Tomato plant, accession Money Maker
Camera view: horizontal (90 deg, fisheye); turntable rotation: 60 degrees
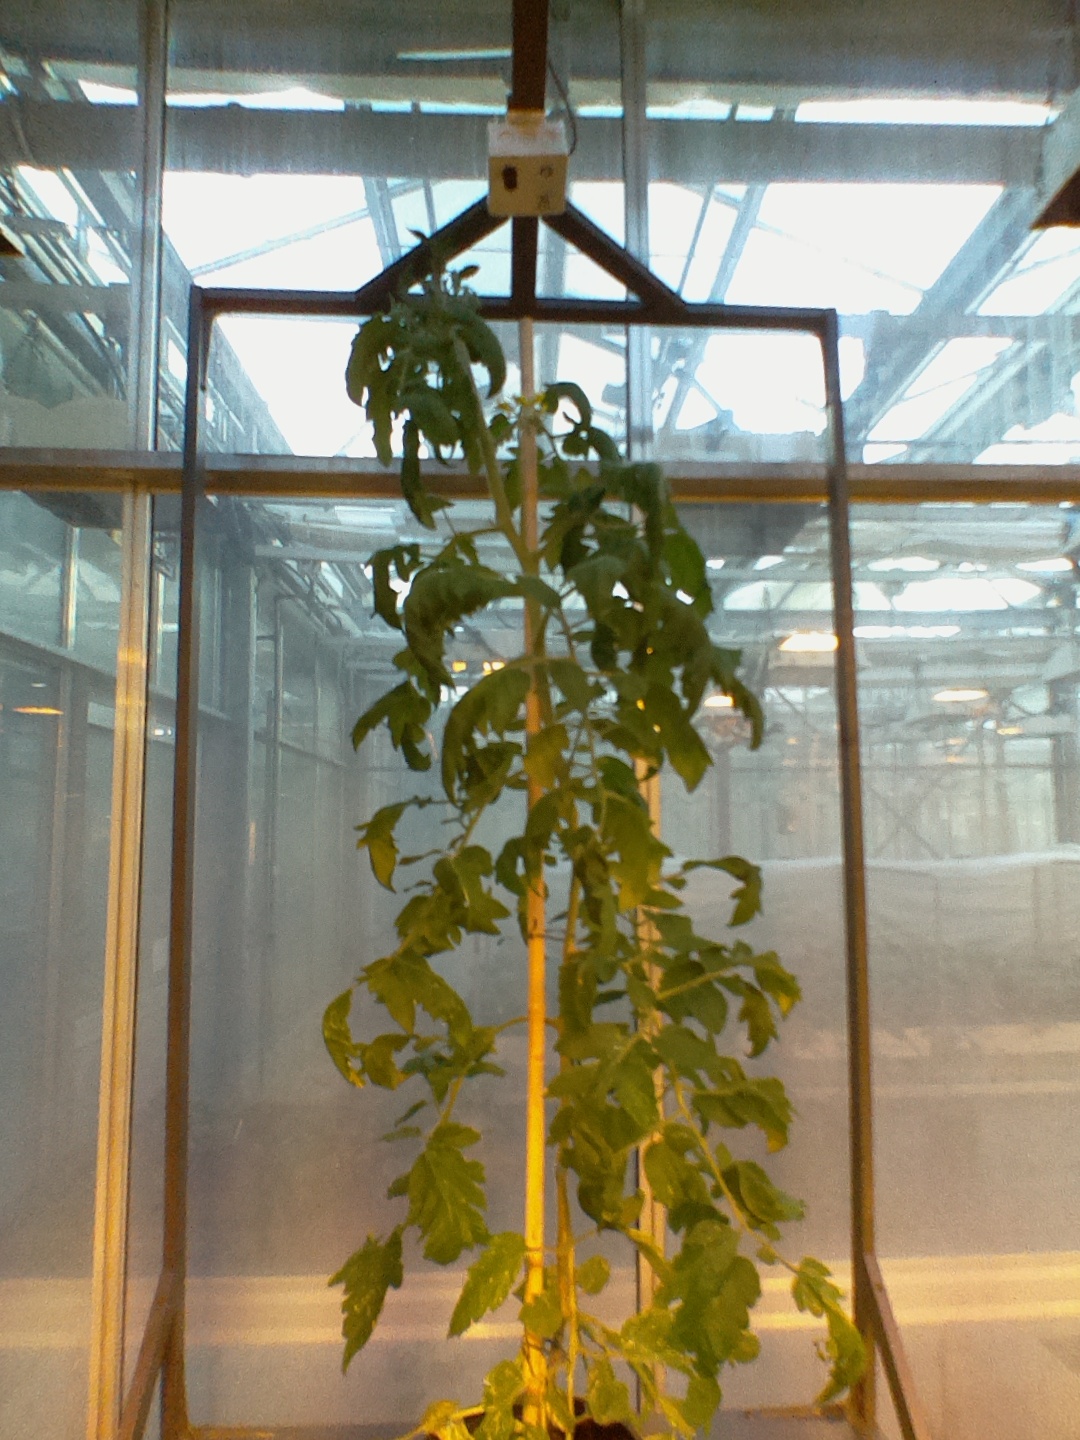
BBCH growth stage 68: Full flowering, 80%-90% of flowers open, more petals falling